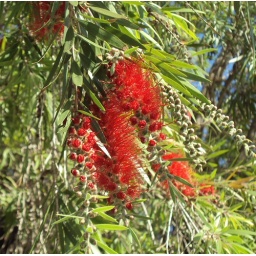
it was a tree in front of my house <3